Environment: real
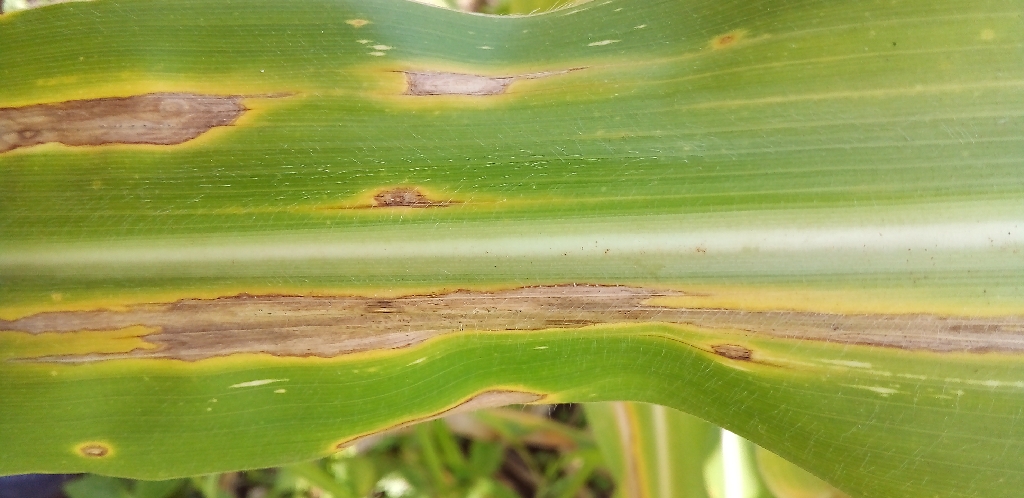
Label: northern_corn_leaf_blight